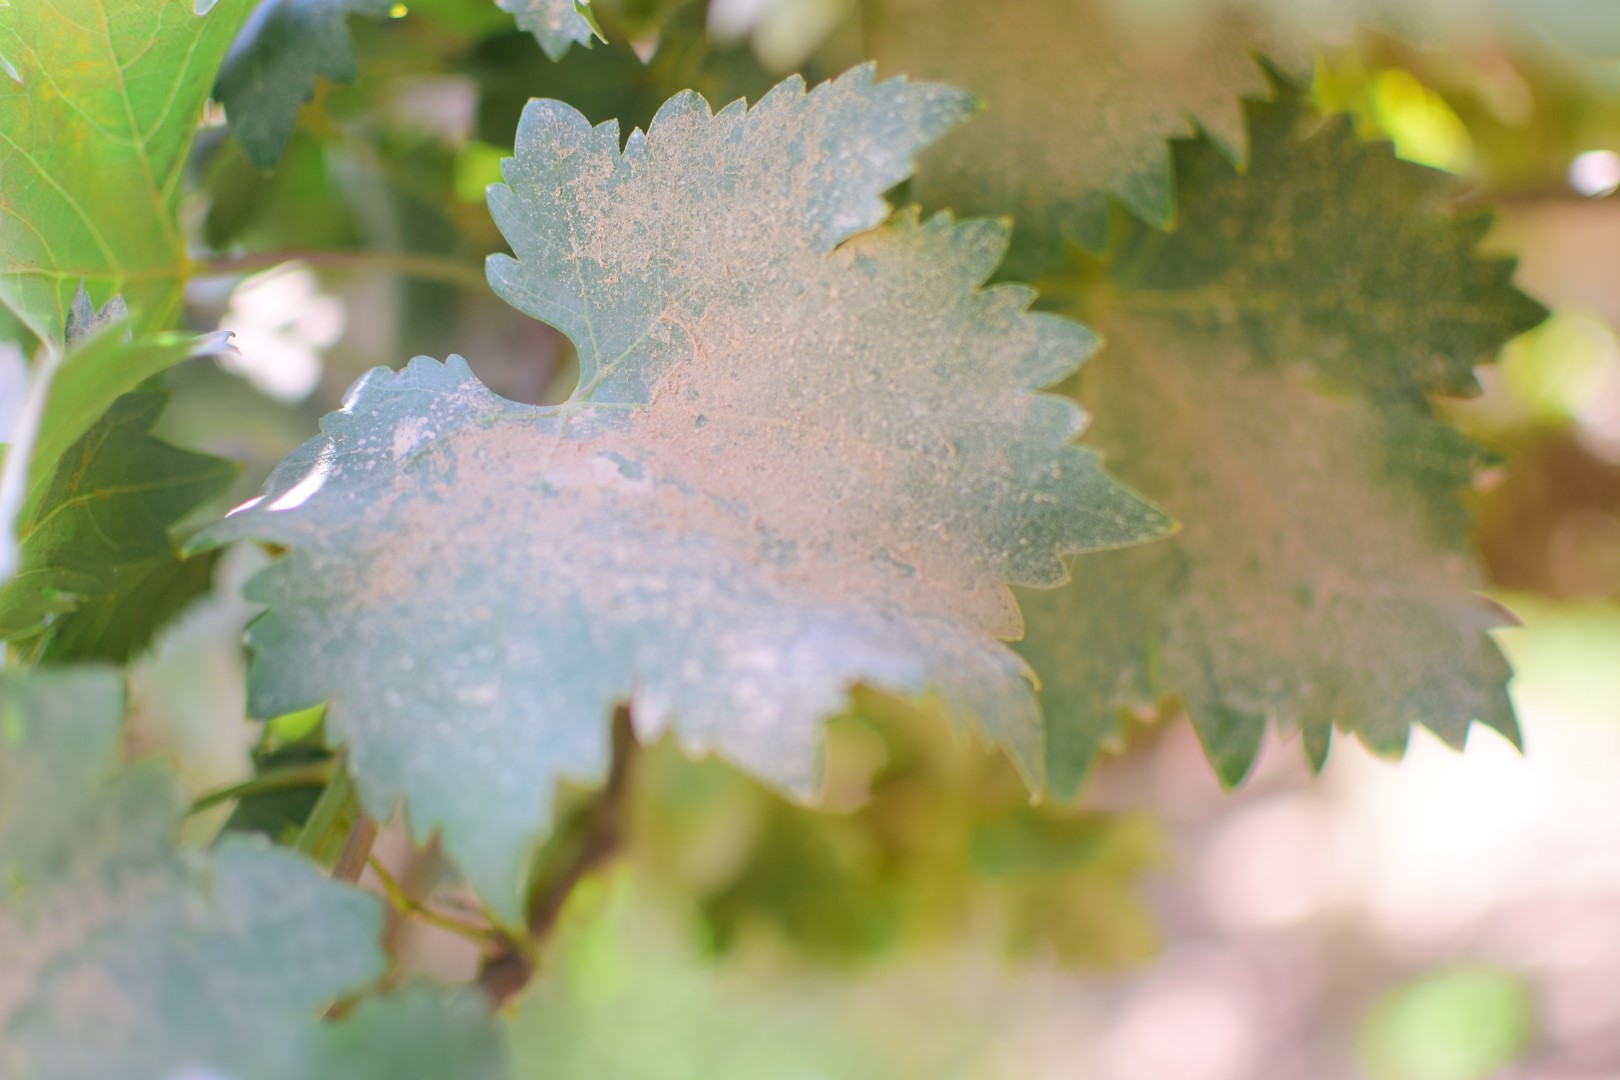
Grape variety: Shdah